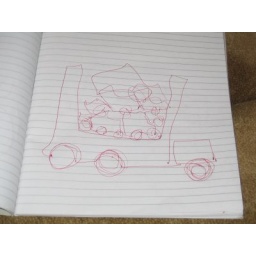
tip-up truck with little cars in it